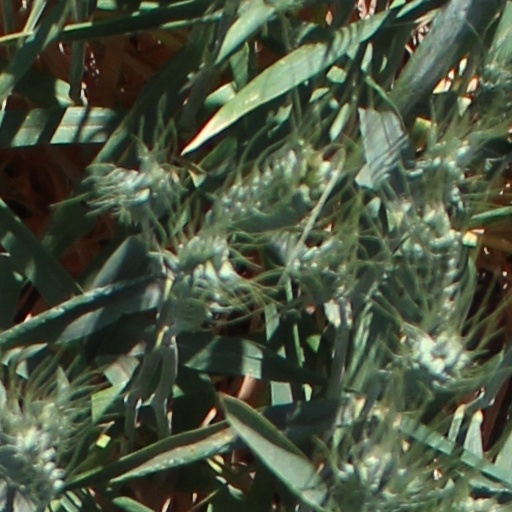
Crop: wheat